Louis Michel Antoine Sahuc

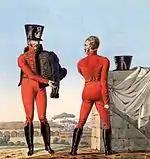
The 6th Hussars were in Sahuc's division in 1809.

In the action at Pordenone, Sahuc was badly beaten. He commanded the 4,800-man army advance guard of two cavalry regiments and the 35th Line Infantry Regiment. At 6:00 AM on 15 April 1809, Johann Maria Philipp Frimont led 5,900 Austrians against the town. Sahuc maneuvered his cavalry north of the town but Frimont attacked his horsemen from the flank, routing them. The 35th, trapped in the town, was nearly destroyed with 500 killed and wounded. In addition, 2,000 men, an eagle, and four cannons were captured. The Austrians only reported 253 casualties. In the Battle of Sacile on 16 April, Eugène refused to fully commit Sahuc's division because of the Austrian cavalry superiority. After Eugène ordered a retreat, Sahuc demonstrated in front of the Austrians, assisting the withdrawal of the divisions of Paul Grenier and Jean-Baptiste Broussier.